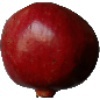
Label: Pomegranate 1